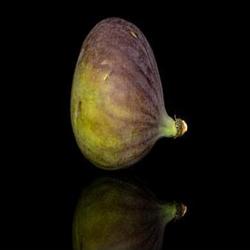
Label: Fig